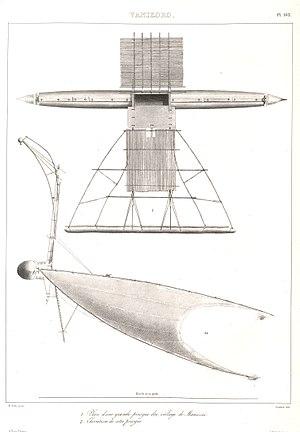
François-Edmond Pâris, Vanikoro
Vanikoro est un groupe d'îles du sud de l'archipel des îles Santa Cruz, la partie la plus orientale des Salomon, en mer de Corail.